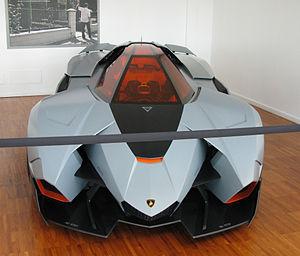
La Lamborghini Egoista est un concept-car monoplace du constructeur automobile italien Lamborghini, présenté en 2013 pour le cinquantième anniversaire de la marque. Ce modèle, œuvre du designer italien Walter de Silva, n'est pas commercialisé à ce jour.